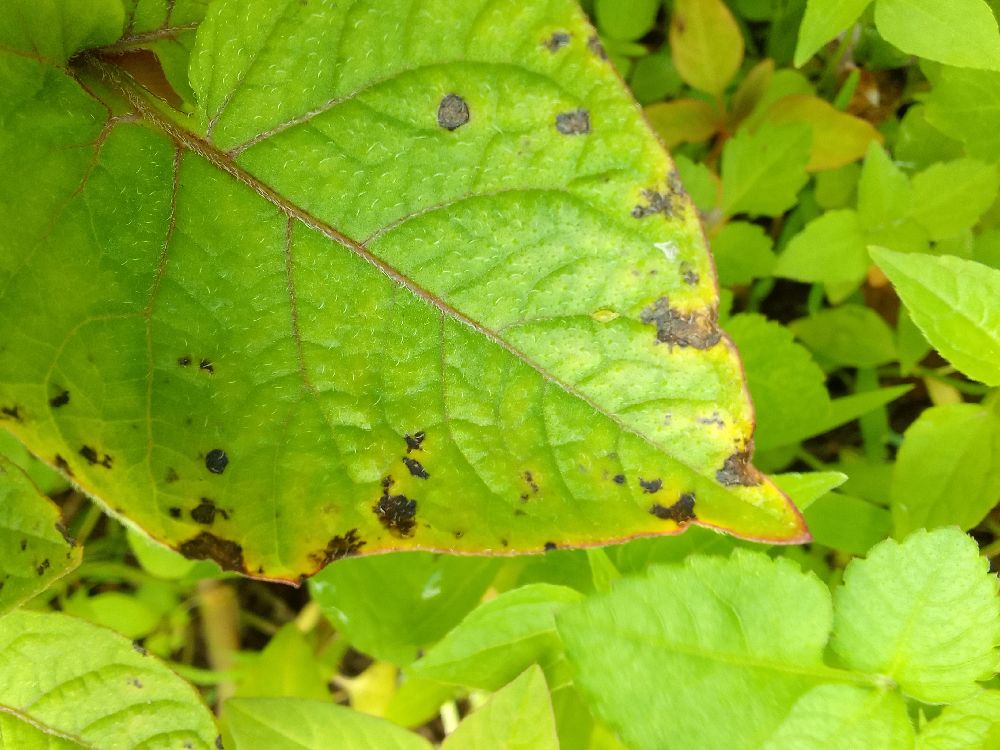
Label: Early blight